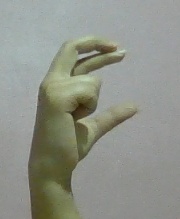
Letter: thal